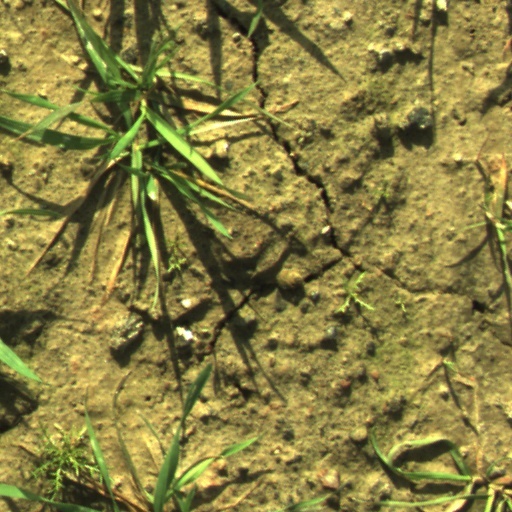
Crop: wheat